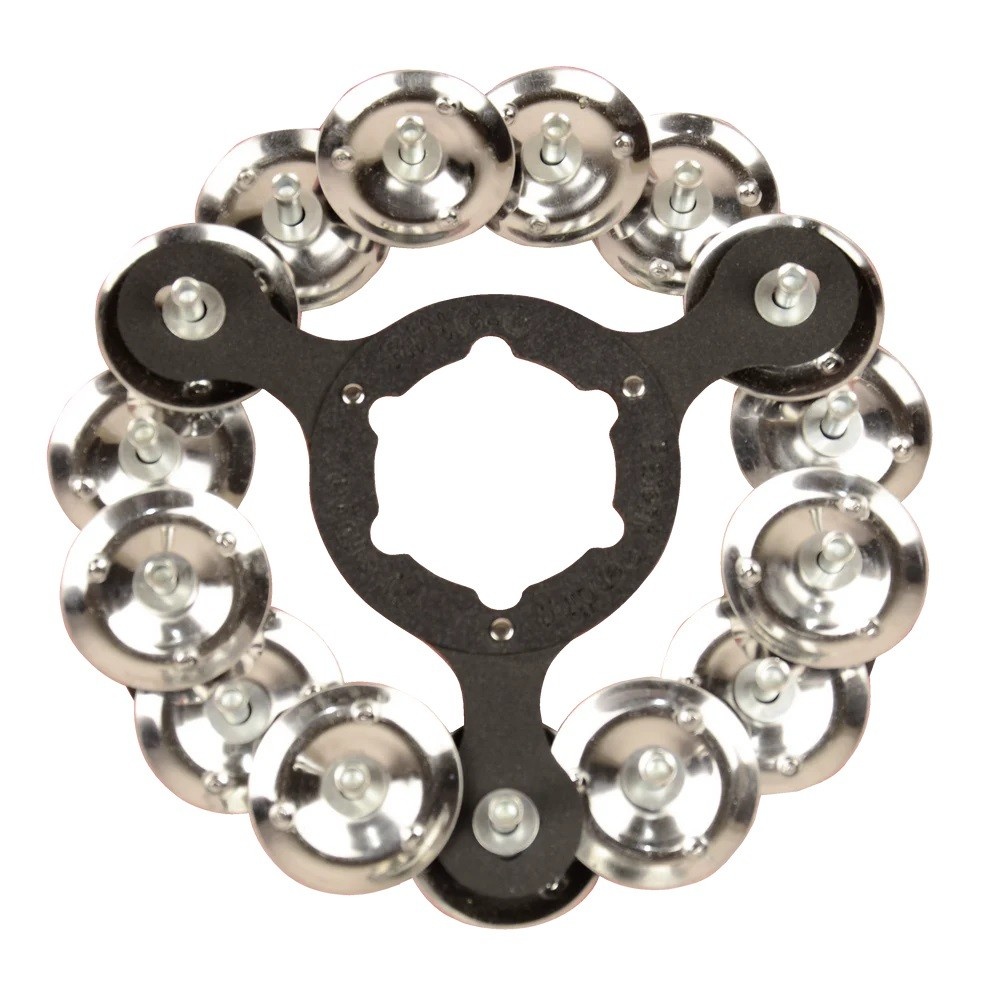
Oruga Ringo Full Jingles
The Ring-O Jingle Full is a lightweight, flexible jingle ring that adds bright, percussive shimmer to your cymbal or hi-hat setup. Made from durable Mylar plastic, this circular ring holds 15 steel jingles evenly spaced to provide a balanced and musical response when striking your cymbals. Designed to fit directly on the cymbal tilter or hi-hat clutch, the Ring-O Jingle Full stays securely in place while allowing the cymbal to move freely. Whether you're adding subtle accents or enhancing your grooves, it’s a quick, portable way to expand your sound. Includes: 15 steel jingles 1 flexible Mylar body 1 small cymbal adapter for secure mounting 1-year limited warranty against manufacturing defects
Brand: ORUGA
Category: Arts & Entertainment > Hobbies & Creative Arts > Musical Instrument & Orchestra Accessories > Percussion Accessories